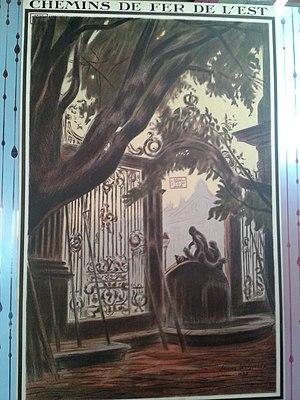
Vue d'une affiche (reproduction) prise en gare de Nancy dans l'espace ""Work station"" - reproduction de la collection des chemins de fer de l'Est sous le numéro "" ATE 70"""
Le tourisme en Meurthe-et-Moselle fait partie d'une des principales activités économiques du département et se décline en plusieurs genres.